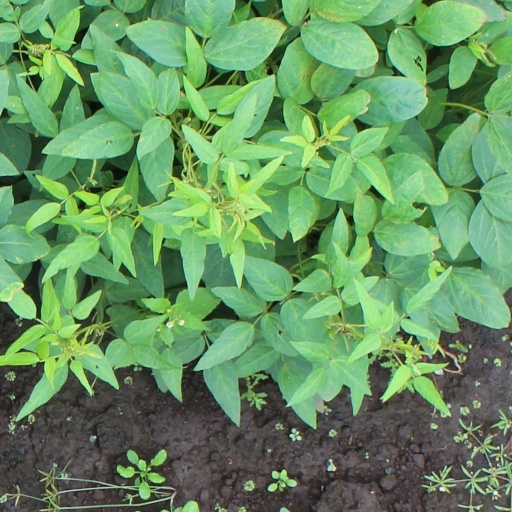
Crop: soybean